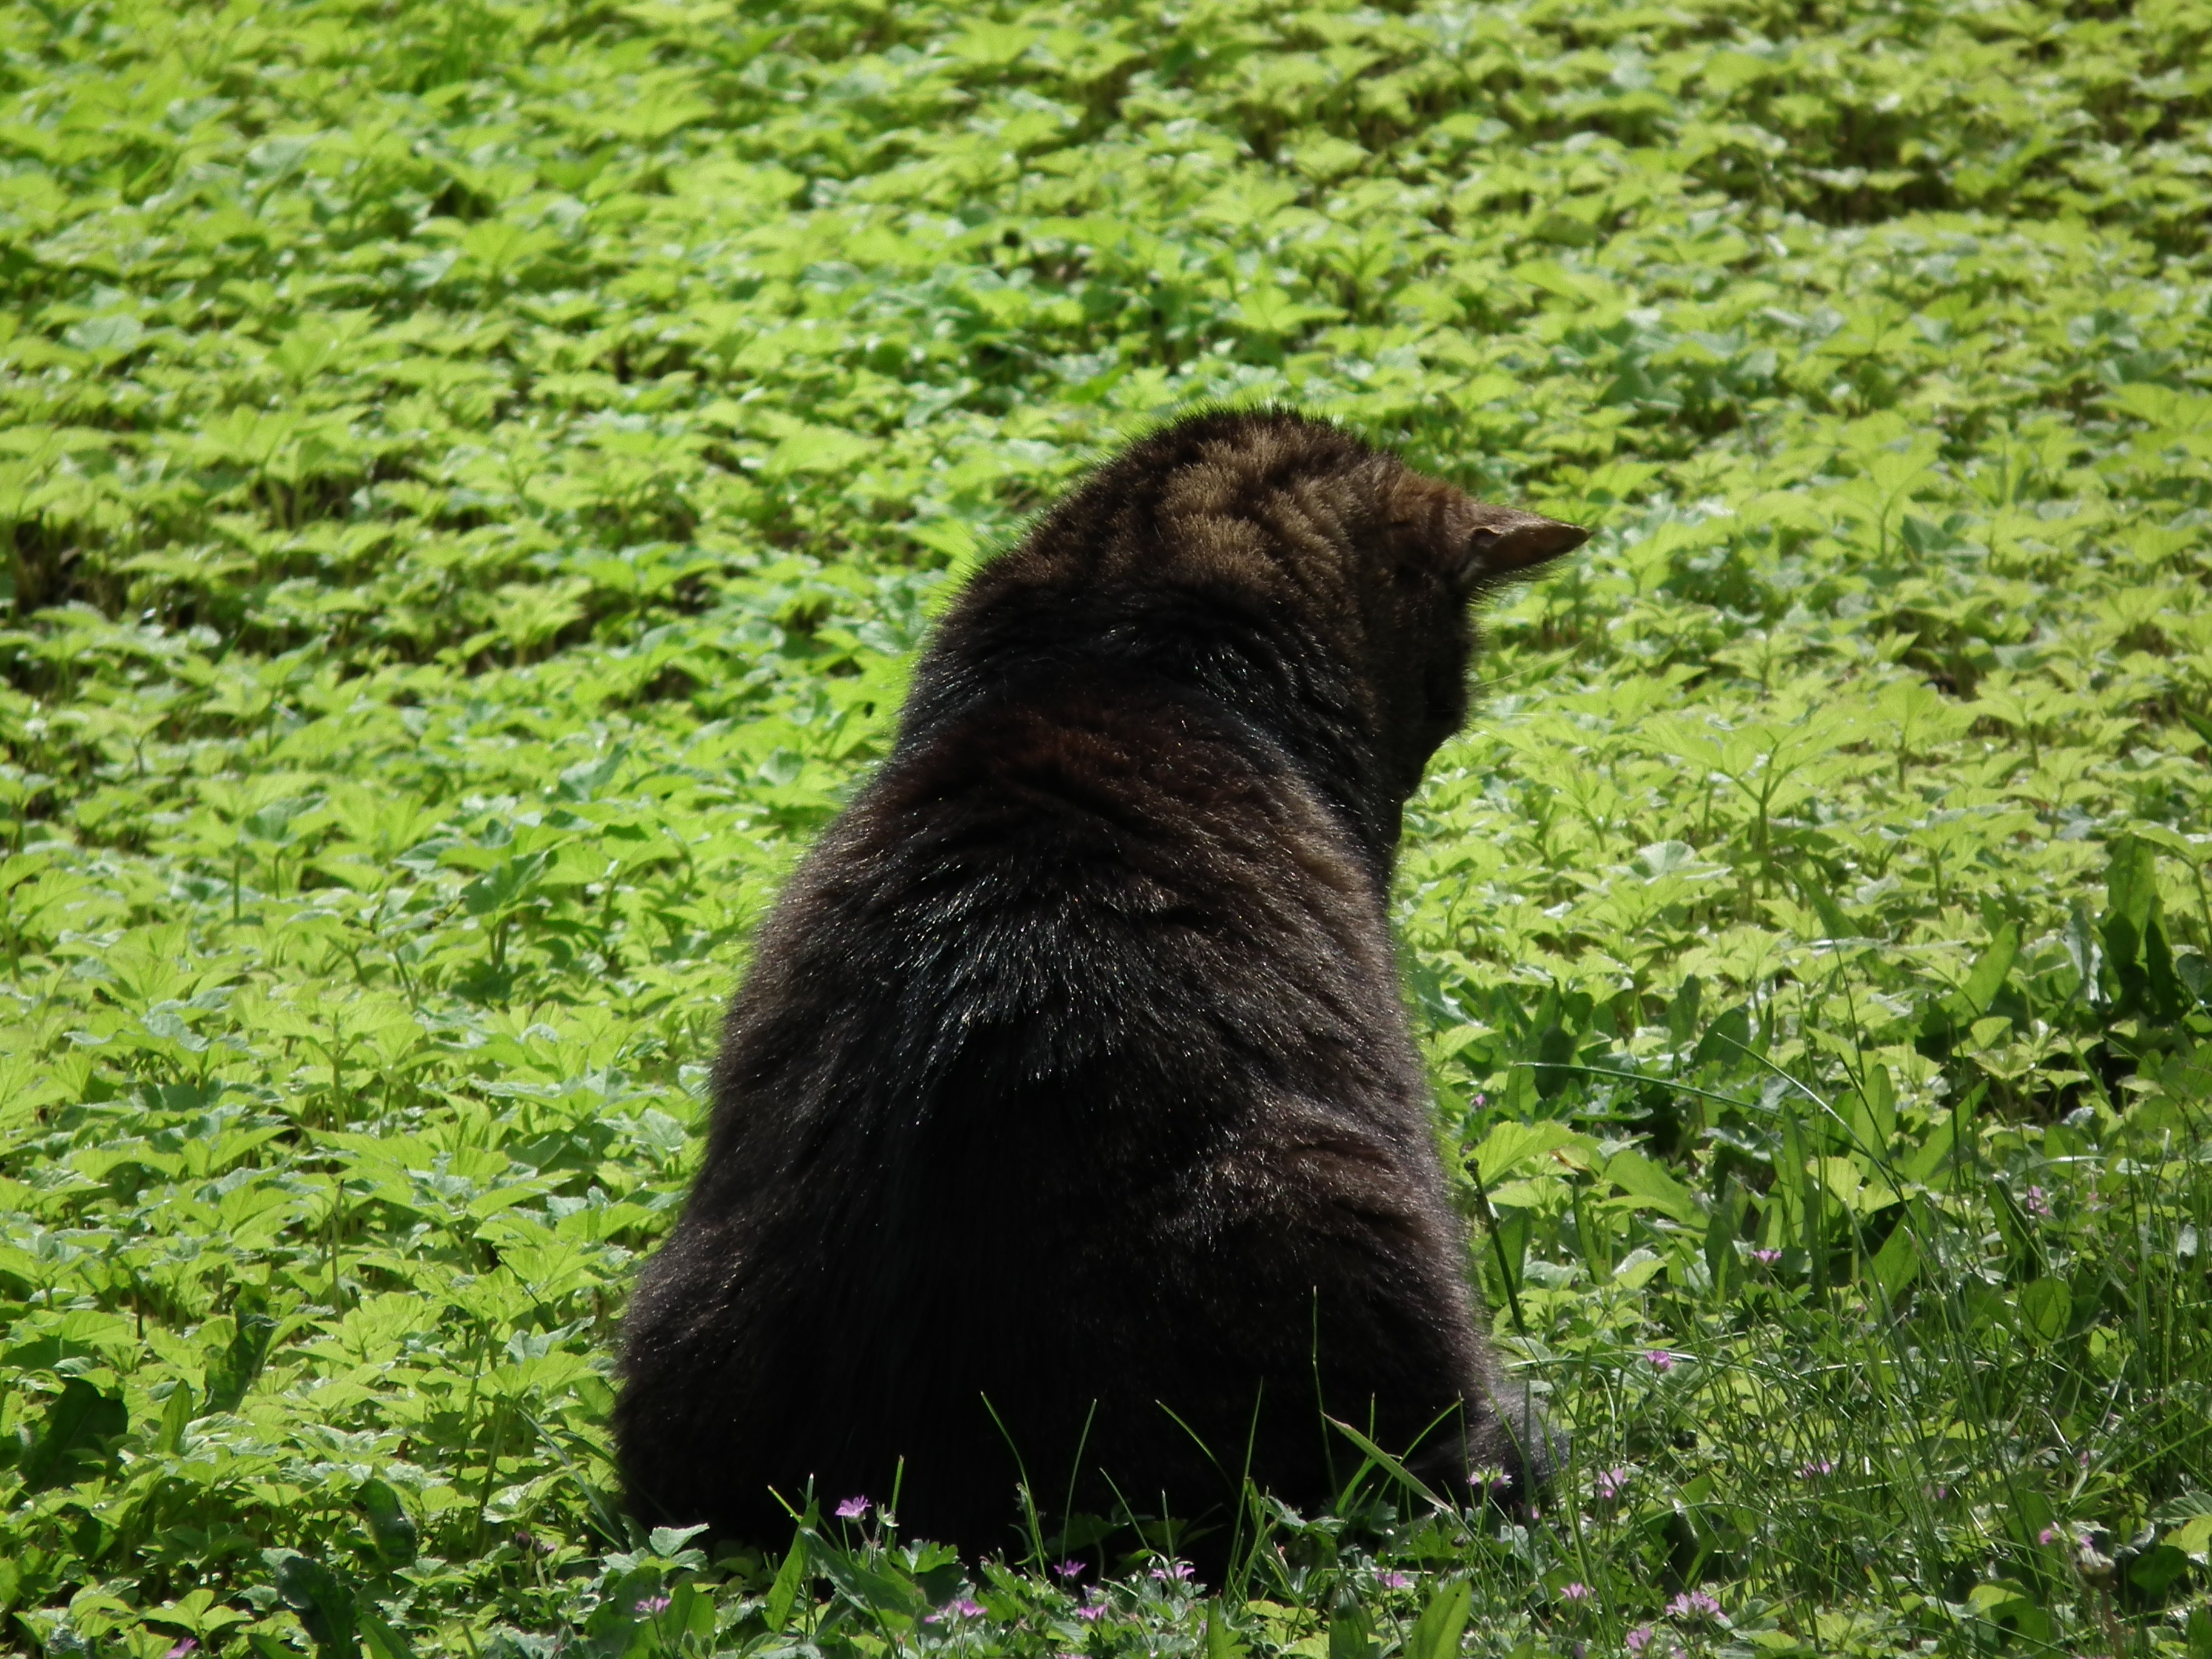
grass, meadow, animal, bear, cat, mammal, fauna, brown bear, vertebrate, newfoundland, domestic cat, grizzly bear, dog breed group, american black bear